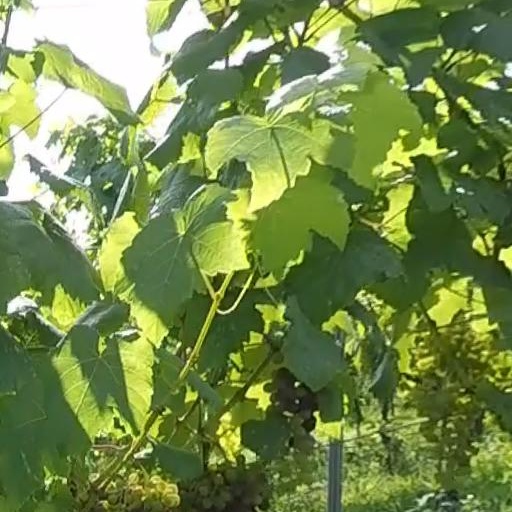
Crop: grape